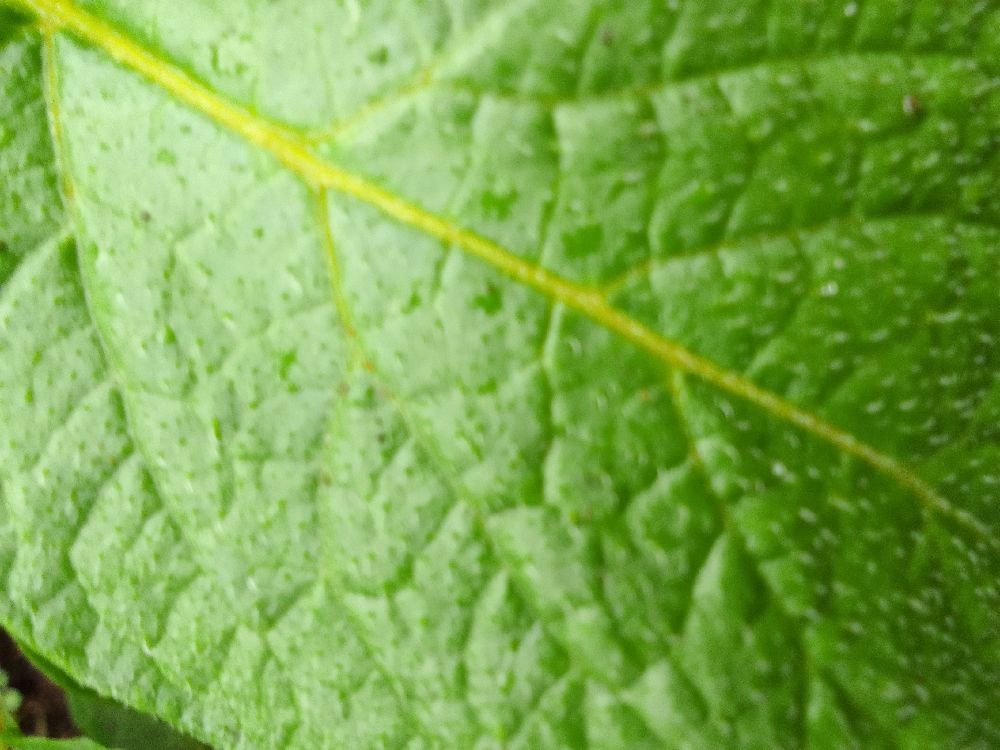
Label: Healthy